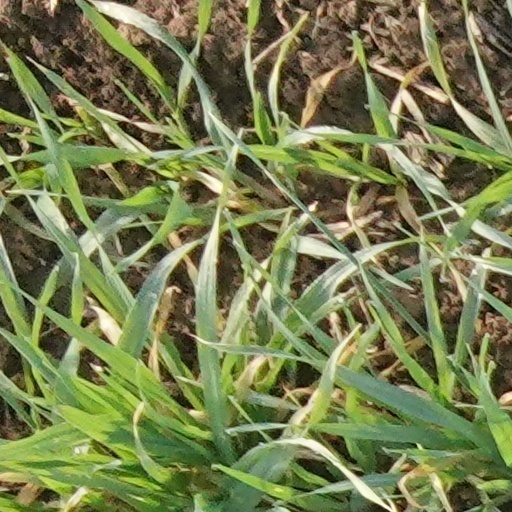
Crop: wheat